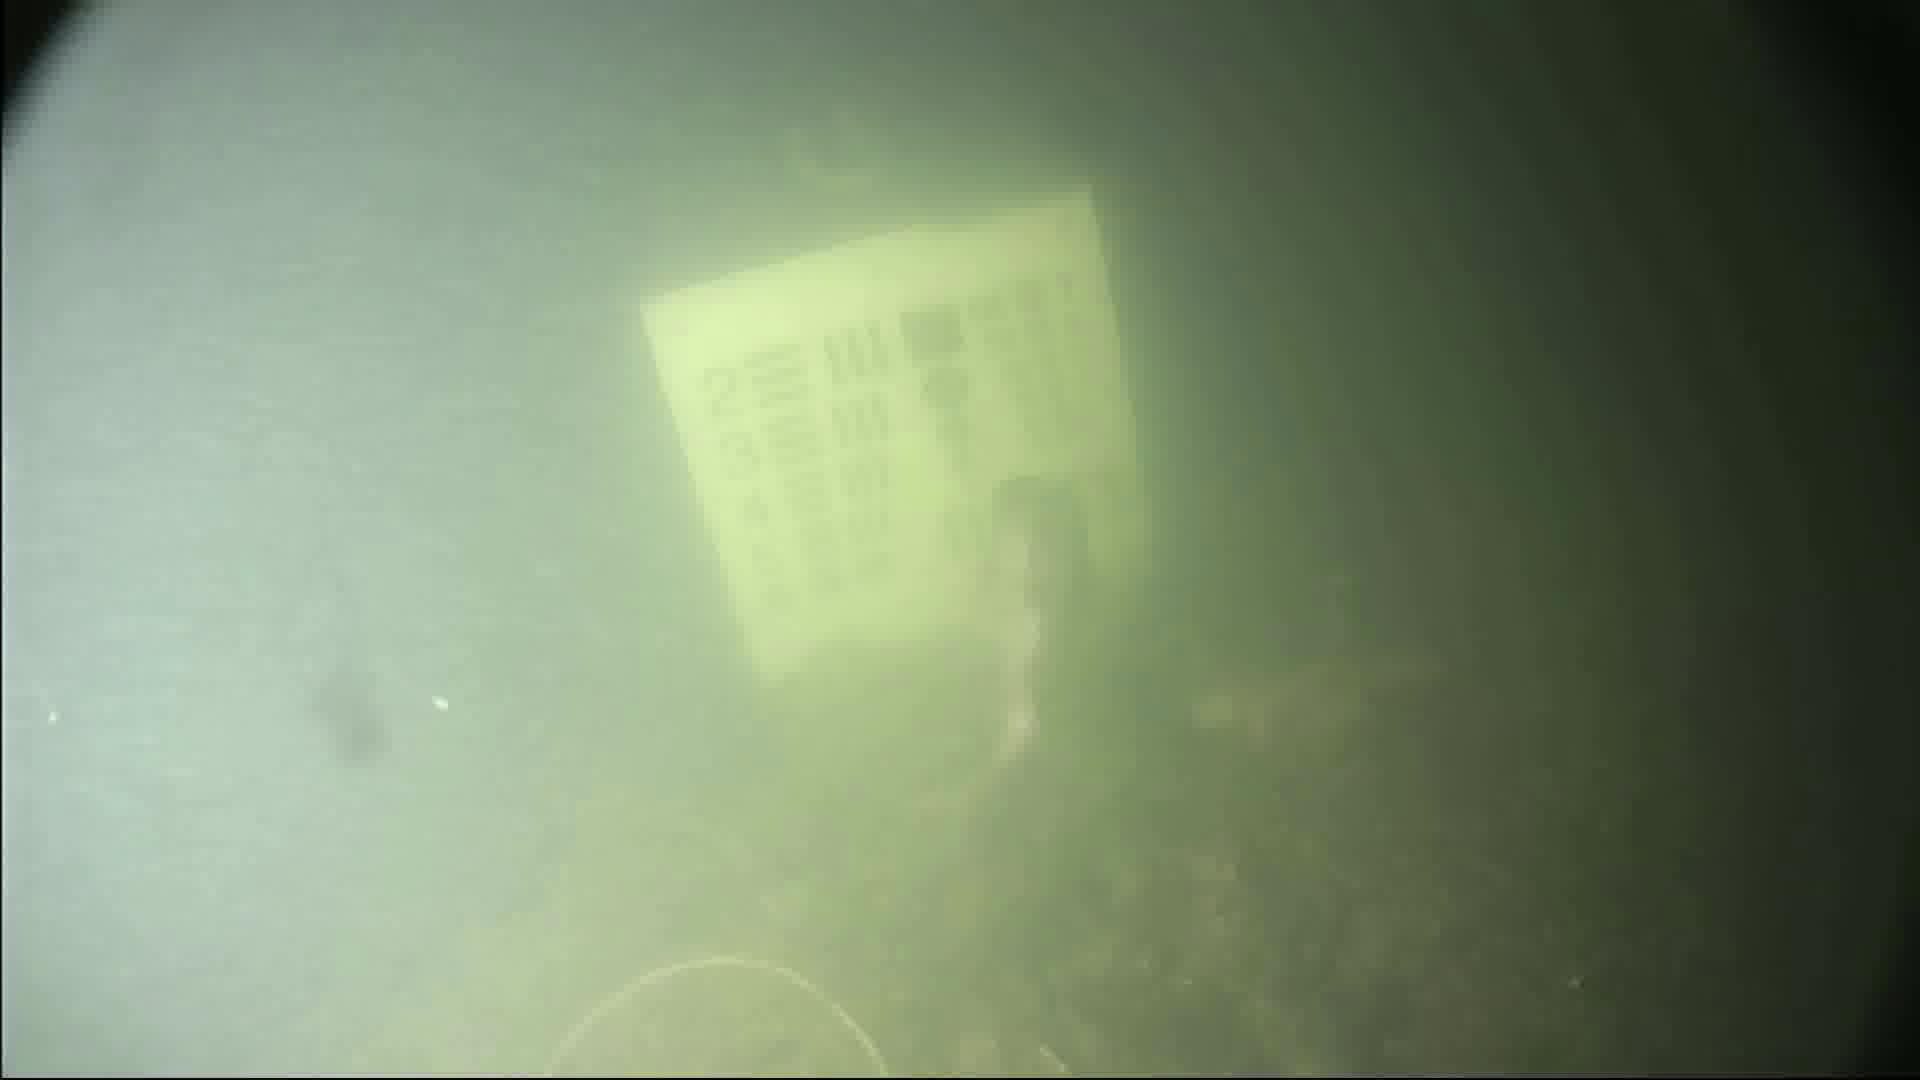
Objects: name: fish